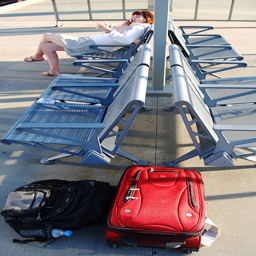
a couple of suitcases sitting at the end of some benches
A woman is using a cellphone while sitting at a group of benches with luggage nearby.
A woman on her cell phone on a park bench near some luggage.
A person sitting alone on a bench in the background, luggage in the foreground.
a couple of bags are sitting next to some benches